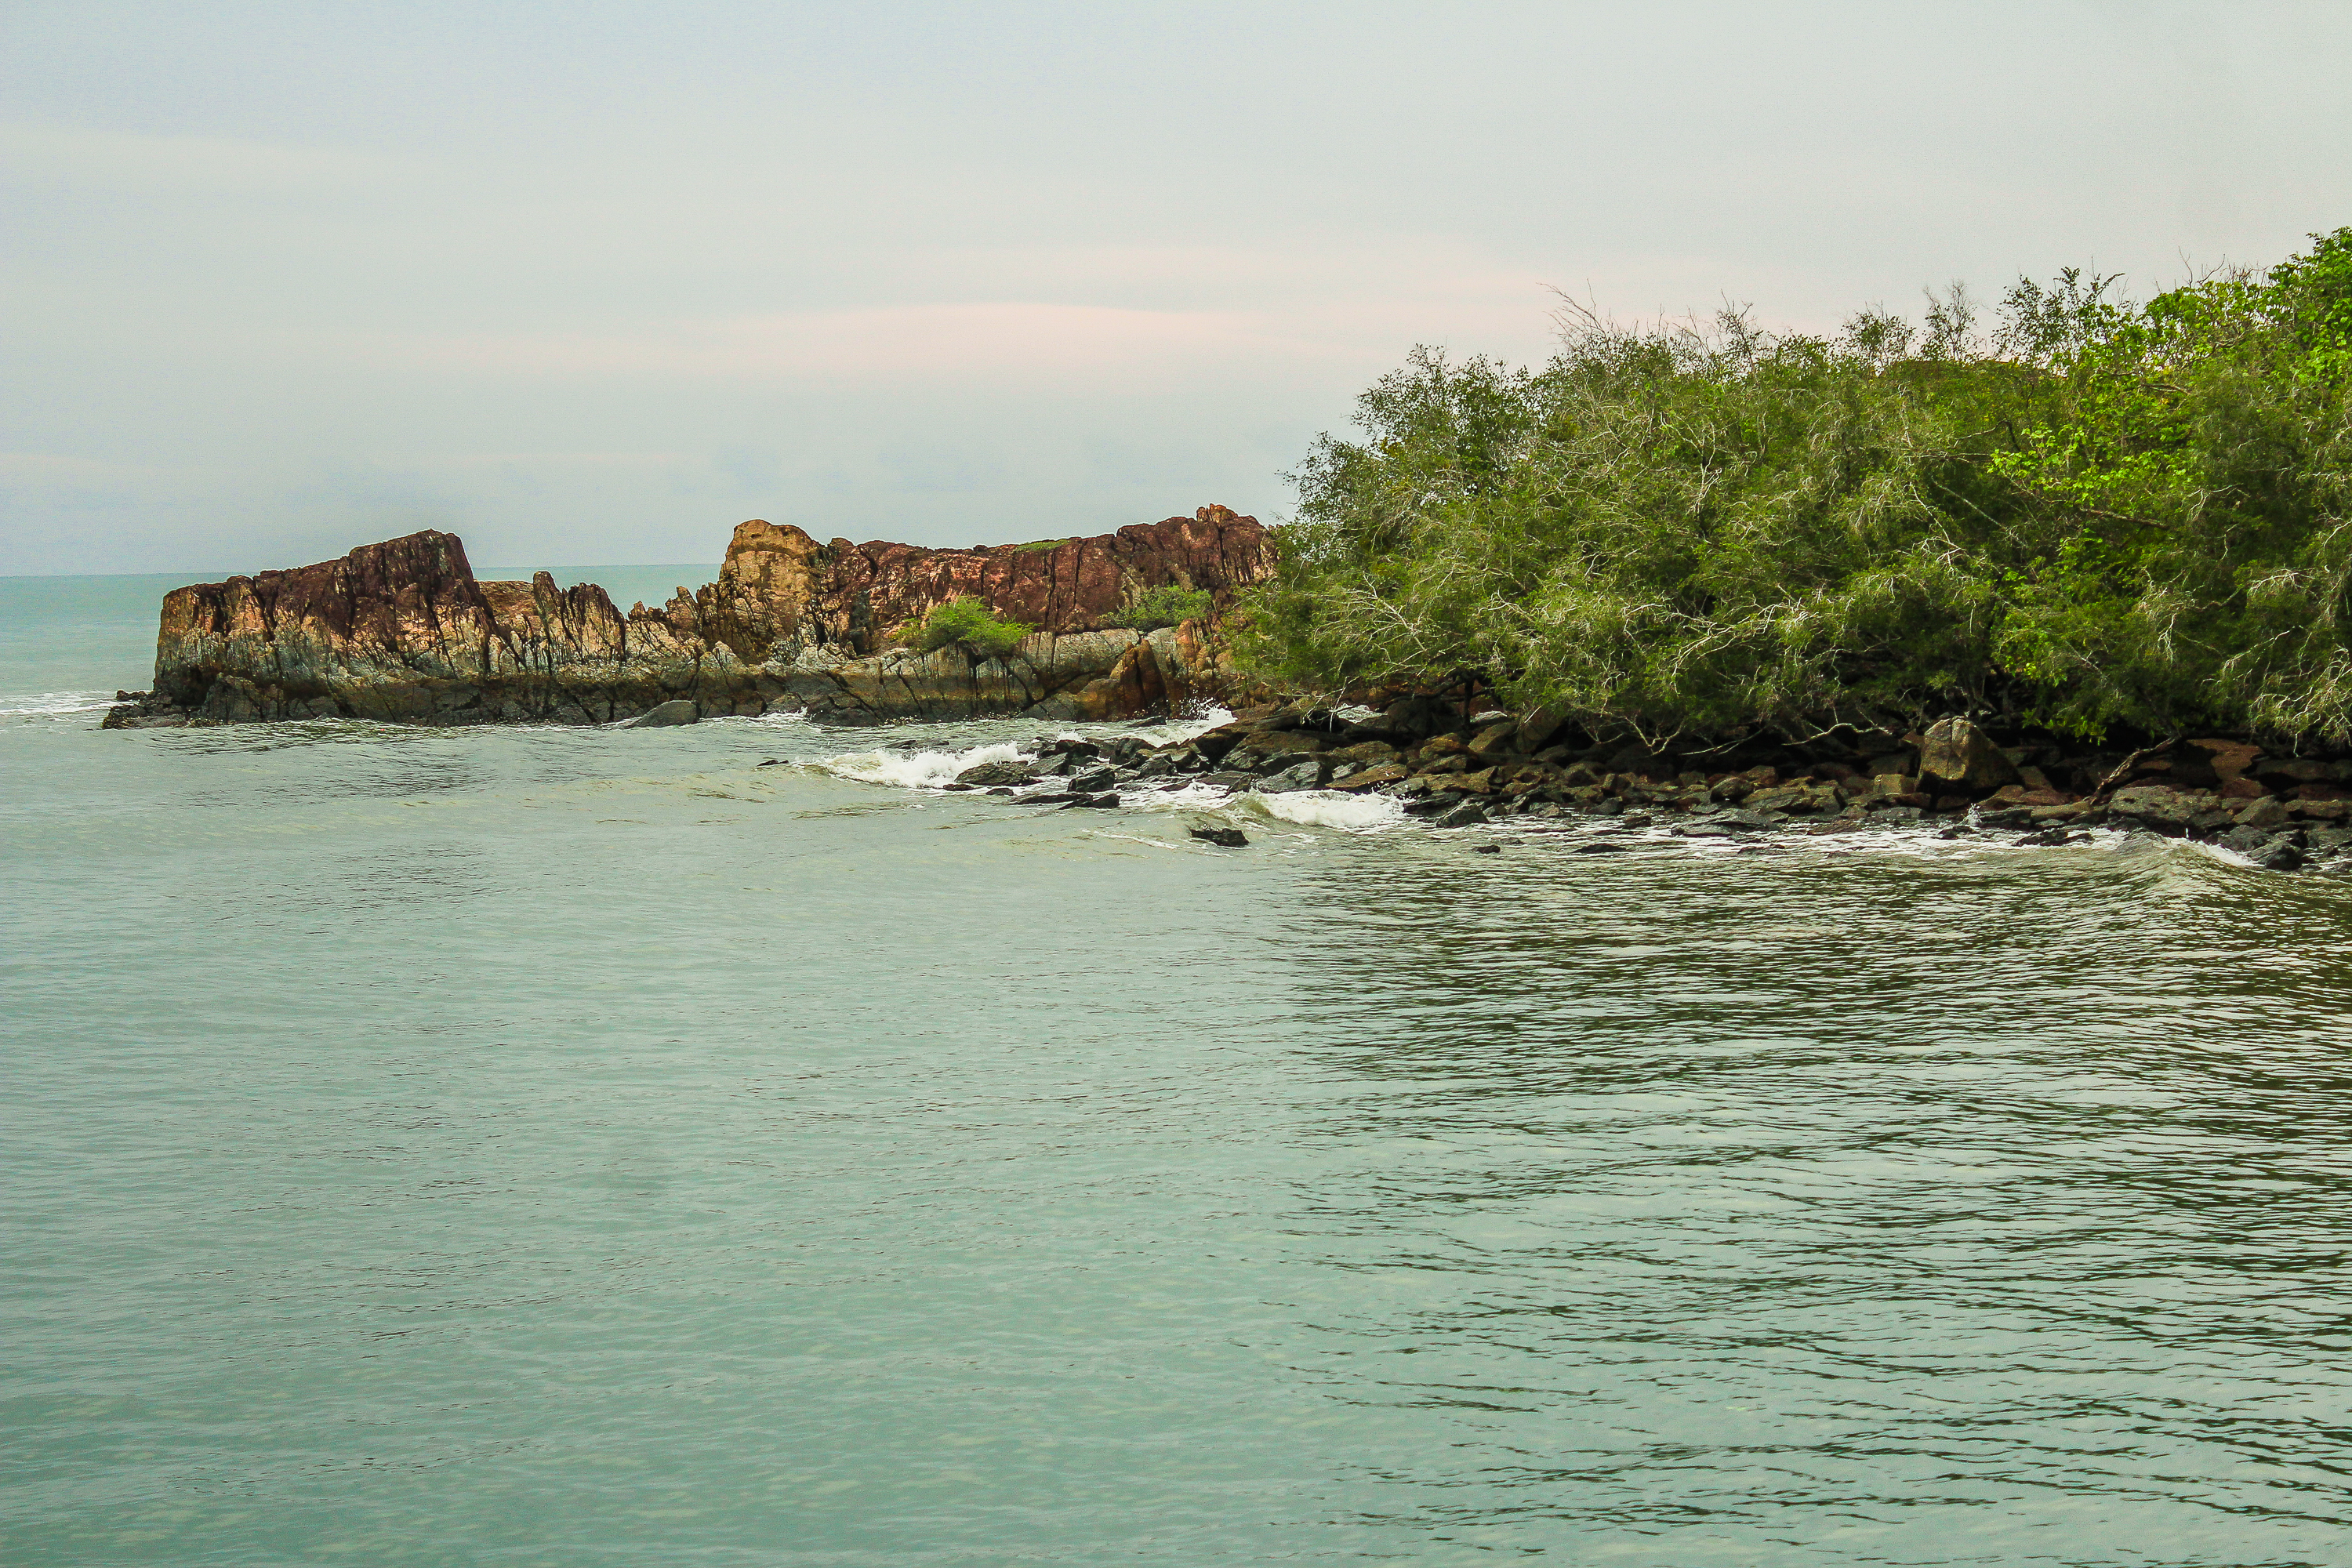
thailand, nature, tropical, sea, island, landscape, travel, ocean, water, blue, paradise, sky, beach, tree, summer, resort, chang, asia, sunny, green, relax, nobody, exotic, palm, tourism, beautiful, koh, coast, vacation, body of water, coastal and oceanic landforms, shore, promontory, headland, bay, bank, islet, inlet, cape, cove, tropics